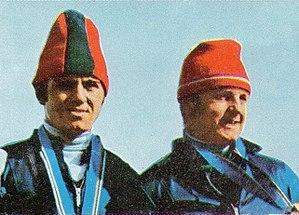
Wolfgang Zimmerer, né le 15 novembre 1940 à Ohlstadt, est un bobeur ouest-allemand. Il a notamment gagné quatre médailles aux Jeux olympiques et neuf aux championnats du monde dans les années 1960 et 1970.
Peter Utzschneider, né le 6 mars 1946 à Murnau am Staffelsee, est un bobeur ouest-allemand. Il a notamment gagné trois médailles aux Jeux olympiques et neuf aux championnats du monde comme freineur avec le pilote Wolfgang Zimmerer.